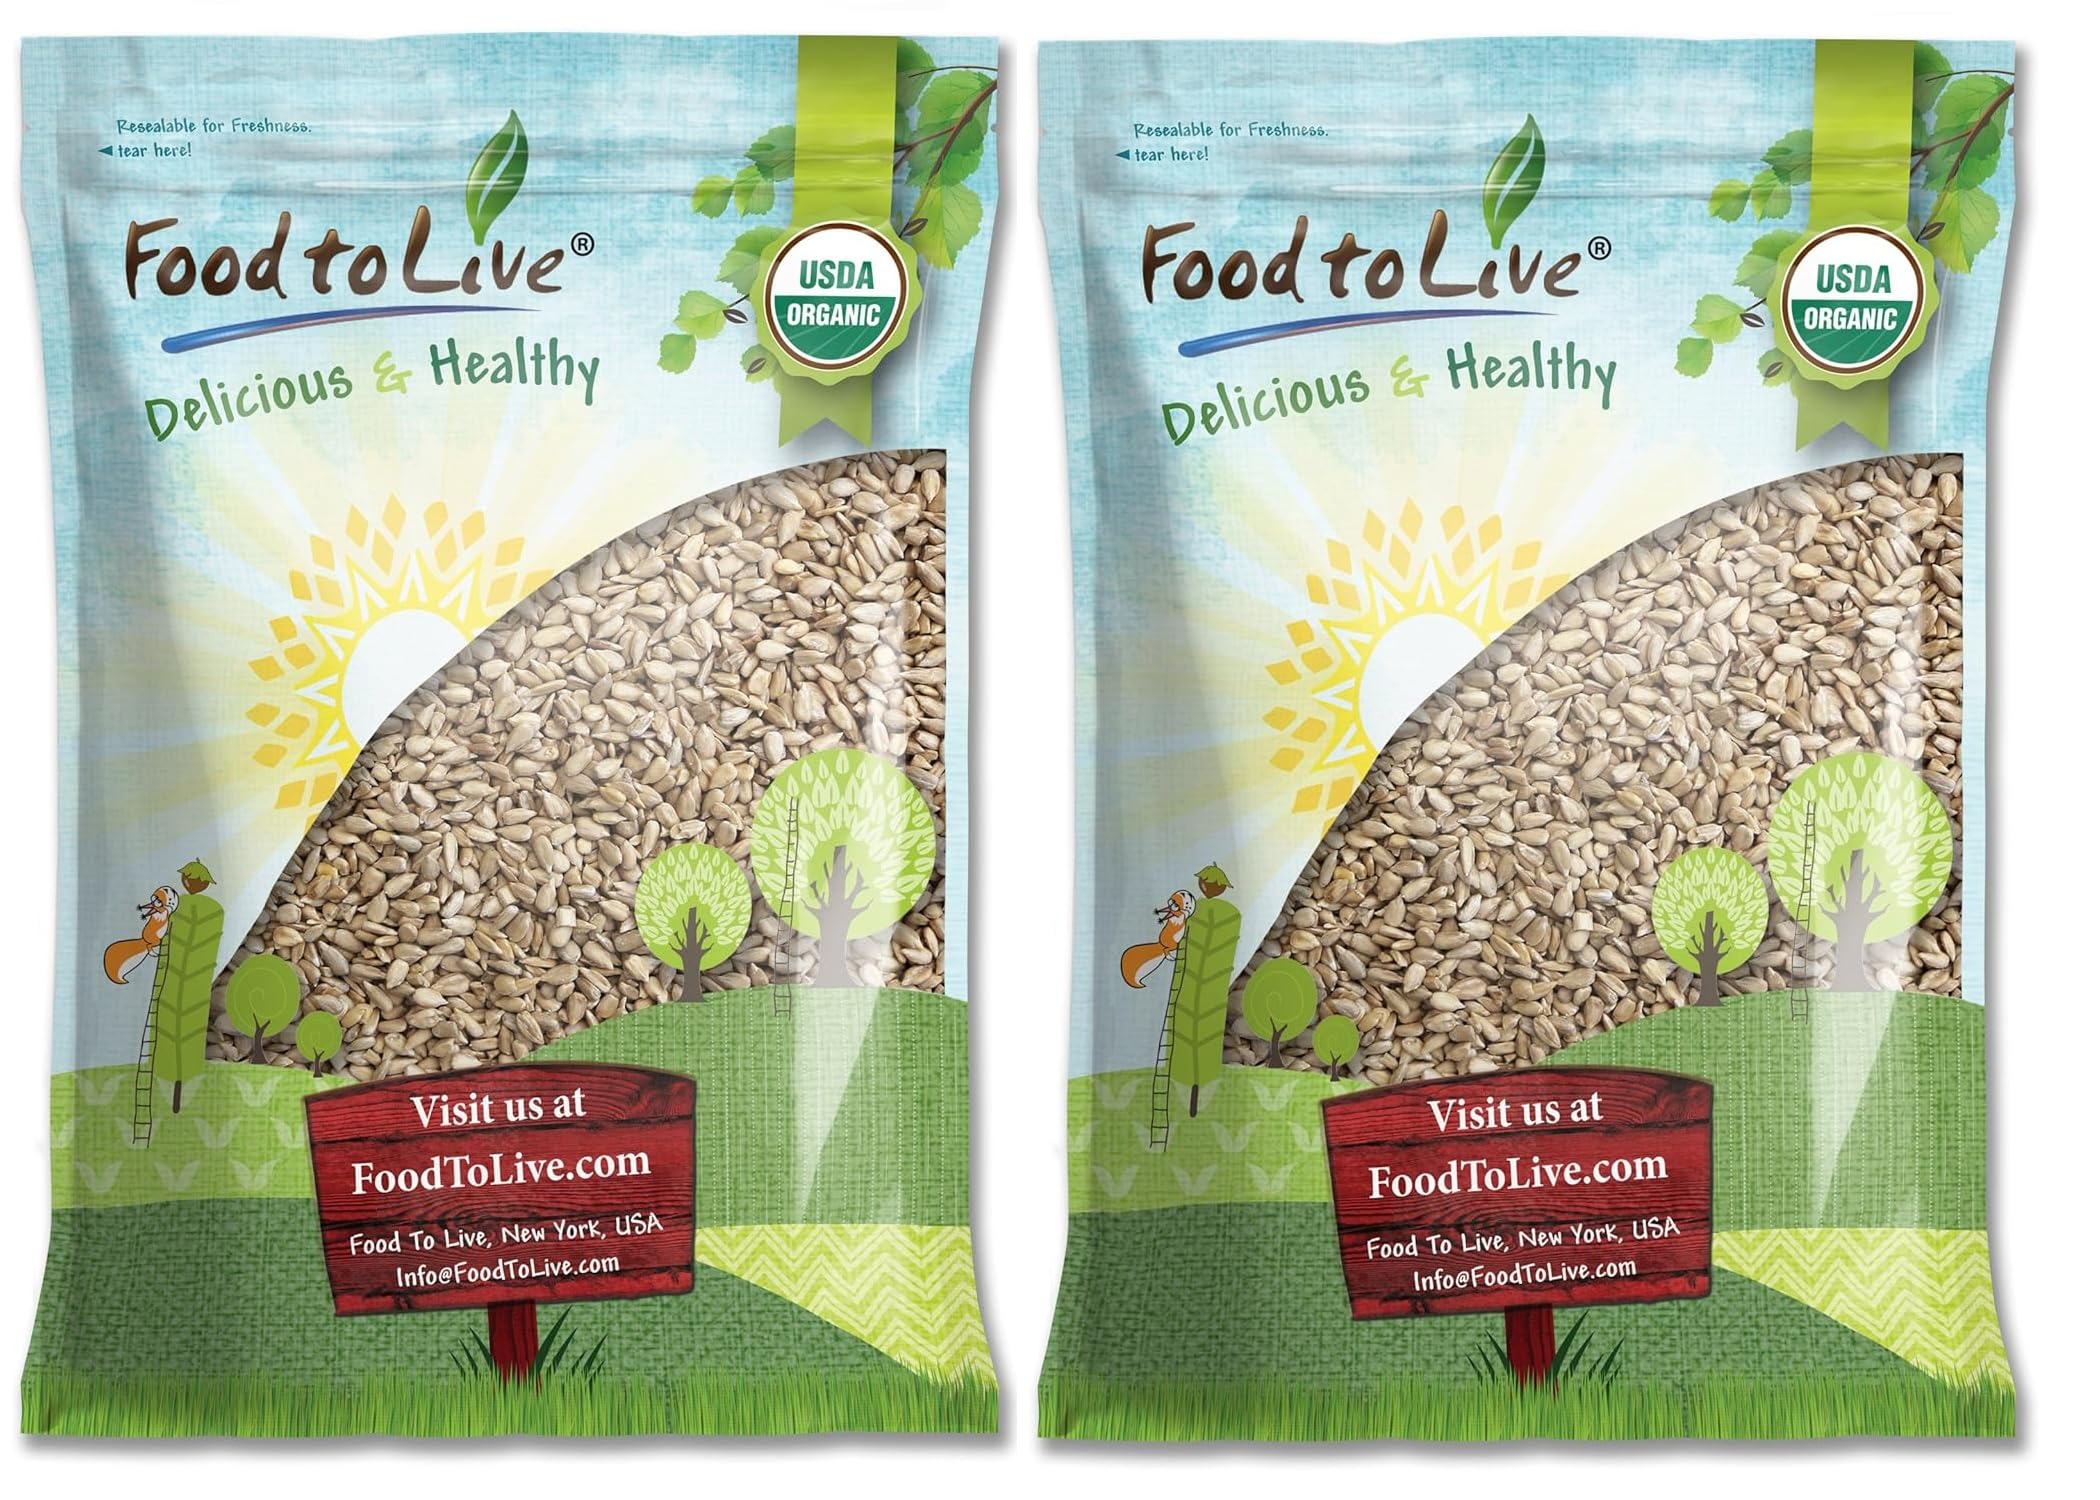
Item Name: Food to Live - Organic Sunflower Seeds, 18 Pounds Hulled, Raw, Non-GMO, Dried Kernels, Unsalted, Kosher, Vegan, Keto, Paleo, Sirtfood, Bulk, Good Source of Protein
Bullet Point 1: ✔️Non-GMO, unsalted sunflower seeds of the highest quality. Shelled and packed fresh.
Bullet Point 2: ✔️Food to Live Certified Organic Sunflower Seeds can be enjoyed raw or roasted and flavored to your taste.
Bullet Point 3: ✔️Wonderful source of essential minerals, vitamin E, proteins, and dietary fiber.
Bullet Point 4: ✔️You can eat these amazing sunflower seeds as a snack or add them to a variety of dishes.
Bullet Point 5: ✔️They come in a resealable bag that will help keep the seeds fresh.
Value: 288.0
Unit: Ounce

Price: 96.59